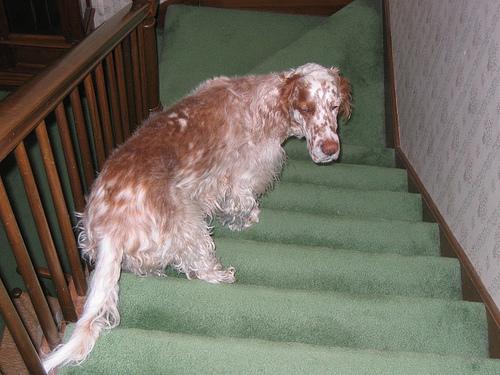
Breed: english setter